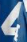
Number: 4